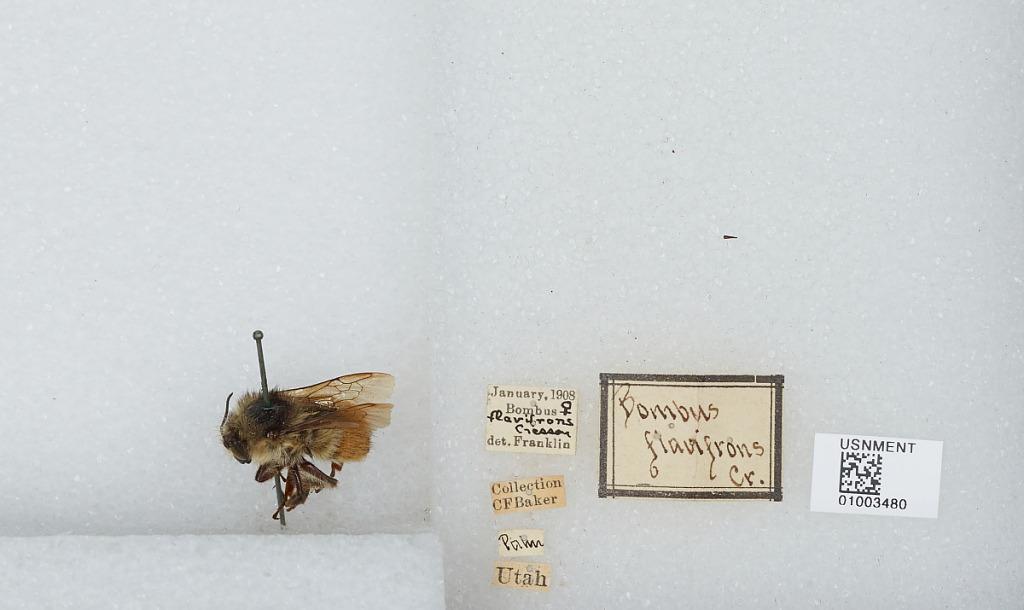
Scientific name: Bombus (Pyrobombus) flavifrons Cresson
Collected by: Palm
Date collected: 1908-1-
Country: United States
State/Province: Utah
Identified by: Franklin